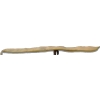
Label: bean_pod